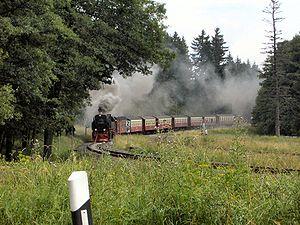
Les Harzer Schmalspurbahnen, abrégé HSB, sont une entreprise ferroviaire allemande, établie à Wernigerode en Saxe-Anhalt. Les trains de montagne sont une des principales attractions touristiques du massif du Harz, tractés par locomotives à vapeur ils attirent de nombreux amateurs de chemins de fer.